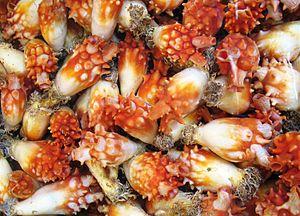
Les fruits de mer sont un nom donné aux animaux invertébrés marins comestibles. Dans l'acception la plus usuelle, il s'agit d'une grande variété d'organismes marins, à l'exception des poissons et des mammifères.
L'halocynthia roretzi est un Ascidiacea comestible, consommé principalement en Corée, où il est appelé meongge, et dans une moindre mesure au Japon, où il est connu sous le nom de hoya ou encore maboya.